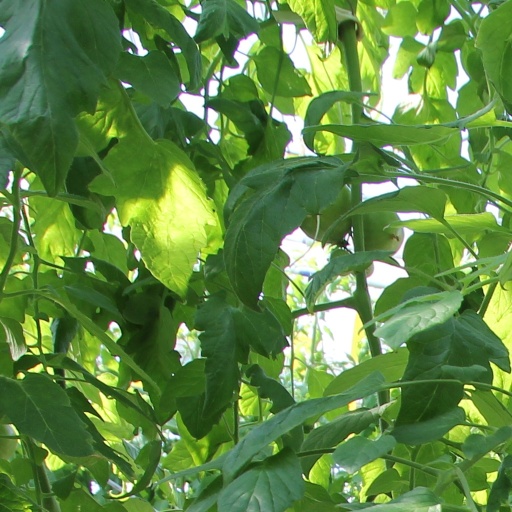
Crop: tomato